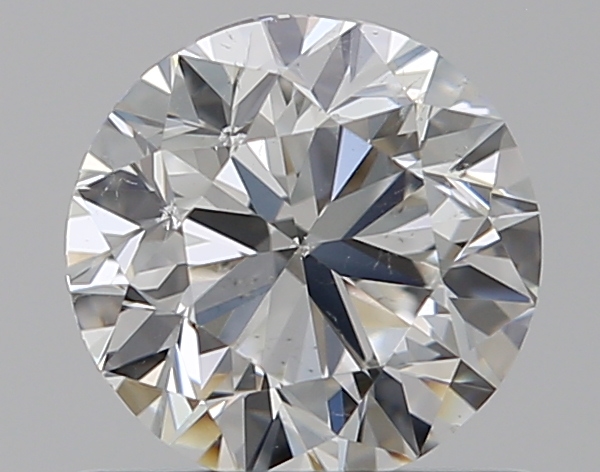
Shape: round
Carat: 0.7
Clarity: SI1
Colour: G
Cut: VG
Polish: EX
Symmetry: VG
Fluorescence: F
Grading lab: GIA
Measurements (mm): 5.52 x 5.55 x 3.55